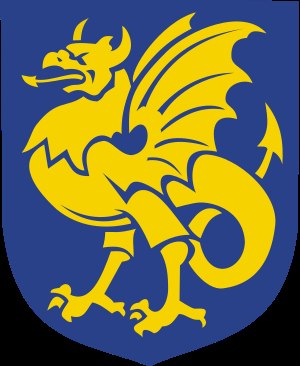
Bornholms Regionskommune
Kommunevåben
Bornholms Regionskommune dækker hele Bornholm, som ligger østligt i Danmark, syd for Sverige og nord for Polen. Den blev dannet den 1. januar 2003. Regionskommunen fungerede også som amt fra 1. januar 2003 til og med 31. december 2006. Siden 1. januar 2007, hvor amtskommunerne blev afskaffet, er kommunen en del af Region Hovedstaden. Folketal 1. januar 2018: 39.632.